Southcoates

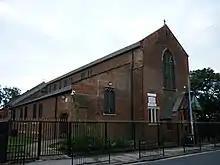
St John's church (2010)

Southcoates is an urban area of Kingston upon Hull. The north-west boundary is roughly formed by the A165 Holderness Road beyond which is the urban area of Summergangs and the public park East Park. The eastern boundary approximates with the Holderness Drain beyond which is Marfleet to the south-east, and the Preston Road area. To the south-west is the Drypool area, and to the south is Alexandra Dock and the associated industrial area along the A63 Hedon Road, which includes Hull Prison and Hedon Road Cemetery.